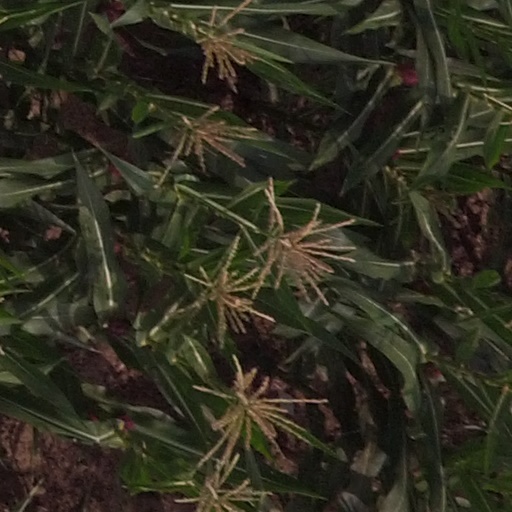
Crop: maize; corn